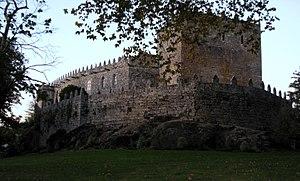
Le château de Soutomaior est situé dans la paroisse civile de San Salvador de Soutomaior, dans la commune de Soutomaior, dans la province de Pontevedra, dans la communauté autonome de Galice, en Espagne.